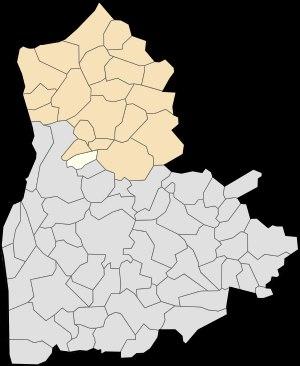
Maninghen-Henne est une commune française située dans le département du Pas-de-Calais en région Hauts-de-France.